Siamosaurus

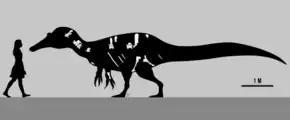
Skeletal diagram showing known elements of spinosaurid specimen SM-KK 14.

Though no skeletal elements were associated with the original "Siamosaurus" teeth, the Khok Kruat skeleton, SM-KK 14, may be attributable to the genus. The cervical vertebrae of SM-KK 14 had elongated centra (vertebral bodies) with articulating surfaces that were not offset, as well as prominent epipophyses (processes to which neck muscles attached) and strong ligament scars. All of these characteristics were also present in "Baryonyx". The cervicals also became longer towards the front of the neck and—based on comparison with "Baryonyx"—may represent the fourth, sixth, seventh, and tenth vertebrae. The dorsal vertebrae had enlarged infraprezygapophyseal fossae—depressions under the prezygapophyses, which connect adjacent vertebrae—and their neural spines were elongated similarly to those of other spinosaurids, indicating the presence of a sail on the animal's back; like in the Asian spinosaurid "Ichthyovenator". One of the neural spines of SM-KK 14 measured at least in height. The chevron lacked a process on its front end, as in other spinosaurids. Viewed distally (towards the centre of attachment), the lower end of the pubis had an L-shape, similar to that of "Ichthyovenator" and the African "Suchomimus". Also as in "Ichthyovenator", the hind rim of the pubis had a notch-like obturator foramen. However, in SM-KK 14 the front of the pubis was concave and the chevrons were curved backwards, in contrast to the straight condition these bones had in "Ichthyovenator".